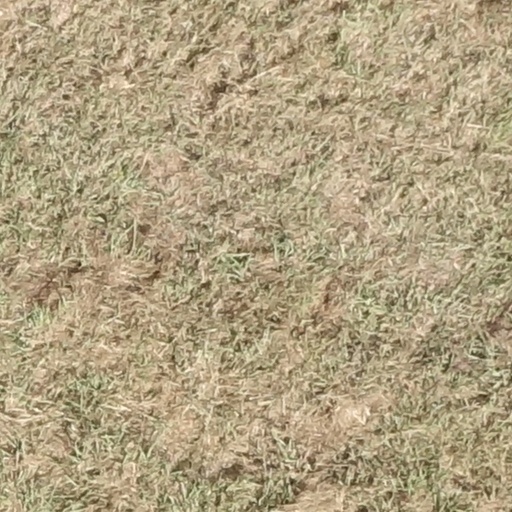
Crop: sorghum